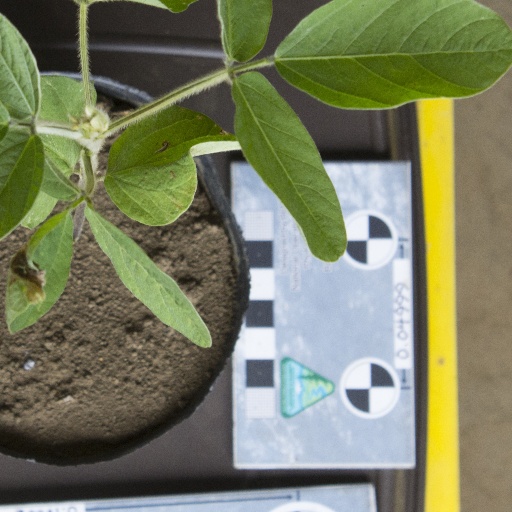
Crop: soybean